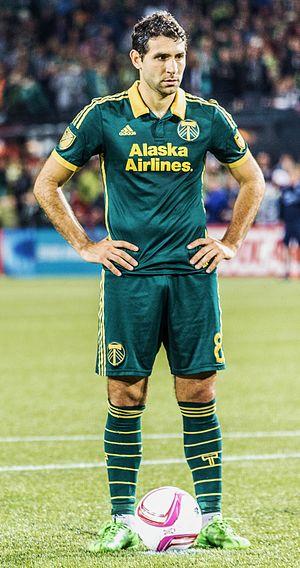
Diego Hernán Valeri est un footballeur argentin né le 1ᵉʳ mai 1986 à Lanús, Argentine qui évolue au poste de milieu de terrain avec les Timbers de Portland en MLS.